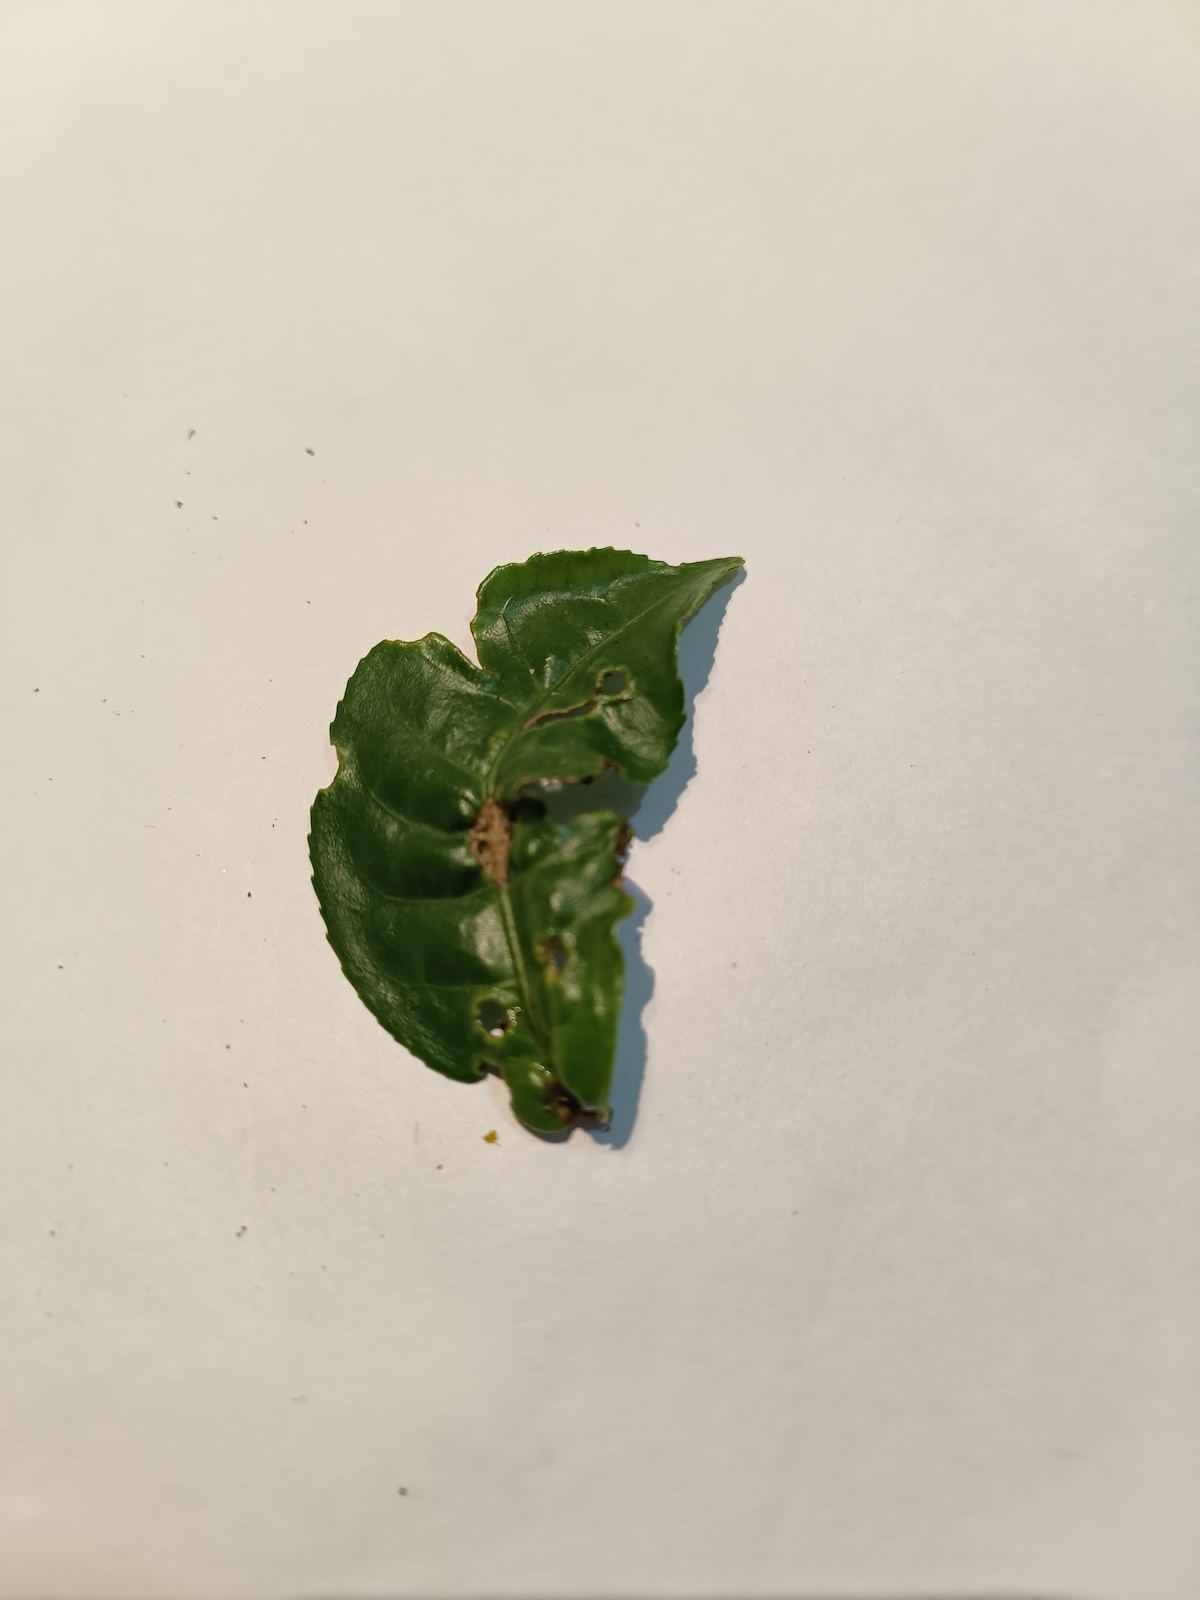
Label: Green mirid bug